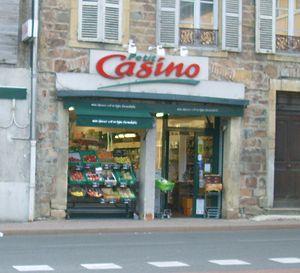
Une supérette (Petit Casino) à Lamure-sur-Azergues (69)
Un magasin de proximité, supérette ou dépanneur en français canadien, est un commerce qui pratique la vente au détail, à prédominance alimentaire, de proximité.